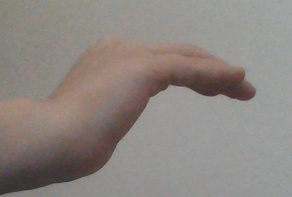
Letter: haa